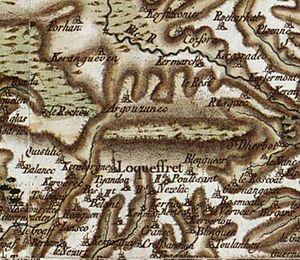
Loqueffret, en breton Lokeored, est une commune du centre du Finistère, en région Bretagne, dans l'ouest de la France. Situé au sud des monts d'Arrée, dans la partie orientale du Parc naturel régional d'Armorique, c'est un petit village rural, ancienne patrie des Pilhaouers.